Taiwan–Turkey relations

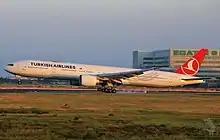
Turkish Airlines aircraft in Taiwan

On 2 May 2013, Taiwan and Turkey announced a landmark agreement to reduce travel restrictions. From 15 May, Taiwanese passport holders qualified for single-entry 30-day e-visas to enter Turkey through select international airports while Turkish passport holders qualified for single-entry 30-day travel visas upon arrival at Taoyuan International or alternatively apply for a 'temporary entry permit' and visa upon arrival at Taiwan's three other international airports. On 20 September 2014, Turkey expanded the privilege to all valid points of entry by land, sea and air. On 10 October, Turkish Airlines announced it will launch passenger flights to Taipei.